Daniel Pfeiffer

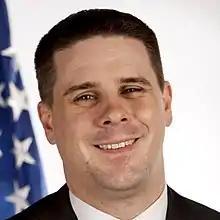
Official White House Photo of Pfeiffer as Assistant to the President Barack Obama

After the 2008 United States presidential election, Pfeiffer ran the communications office for the Obama–Biden Transition team and was then appointed deputy White House communications director after the first inauguration of Barack Obama. Less than a year later, after the departure of Anita Dunn, Pfeiffer was named White House communications director. He remained in the role for the entire first term of the Obama presidency. At the start of President Obama's second term, Pfeiffer was promoted to senior advisor for strategy and communications, taking over most of the portfolio previously managed in the White House Office by David Axelrod and David Plouffe. He left the White House on March 6, 2015.